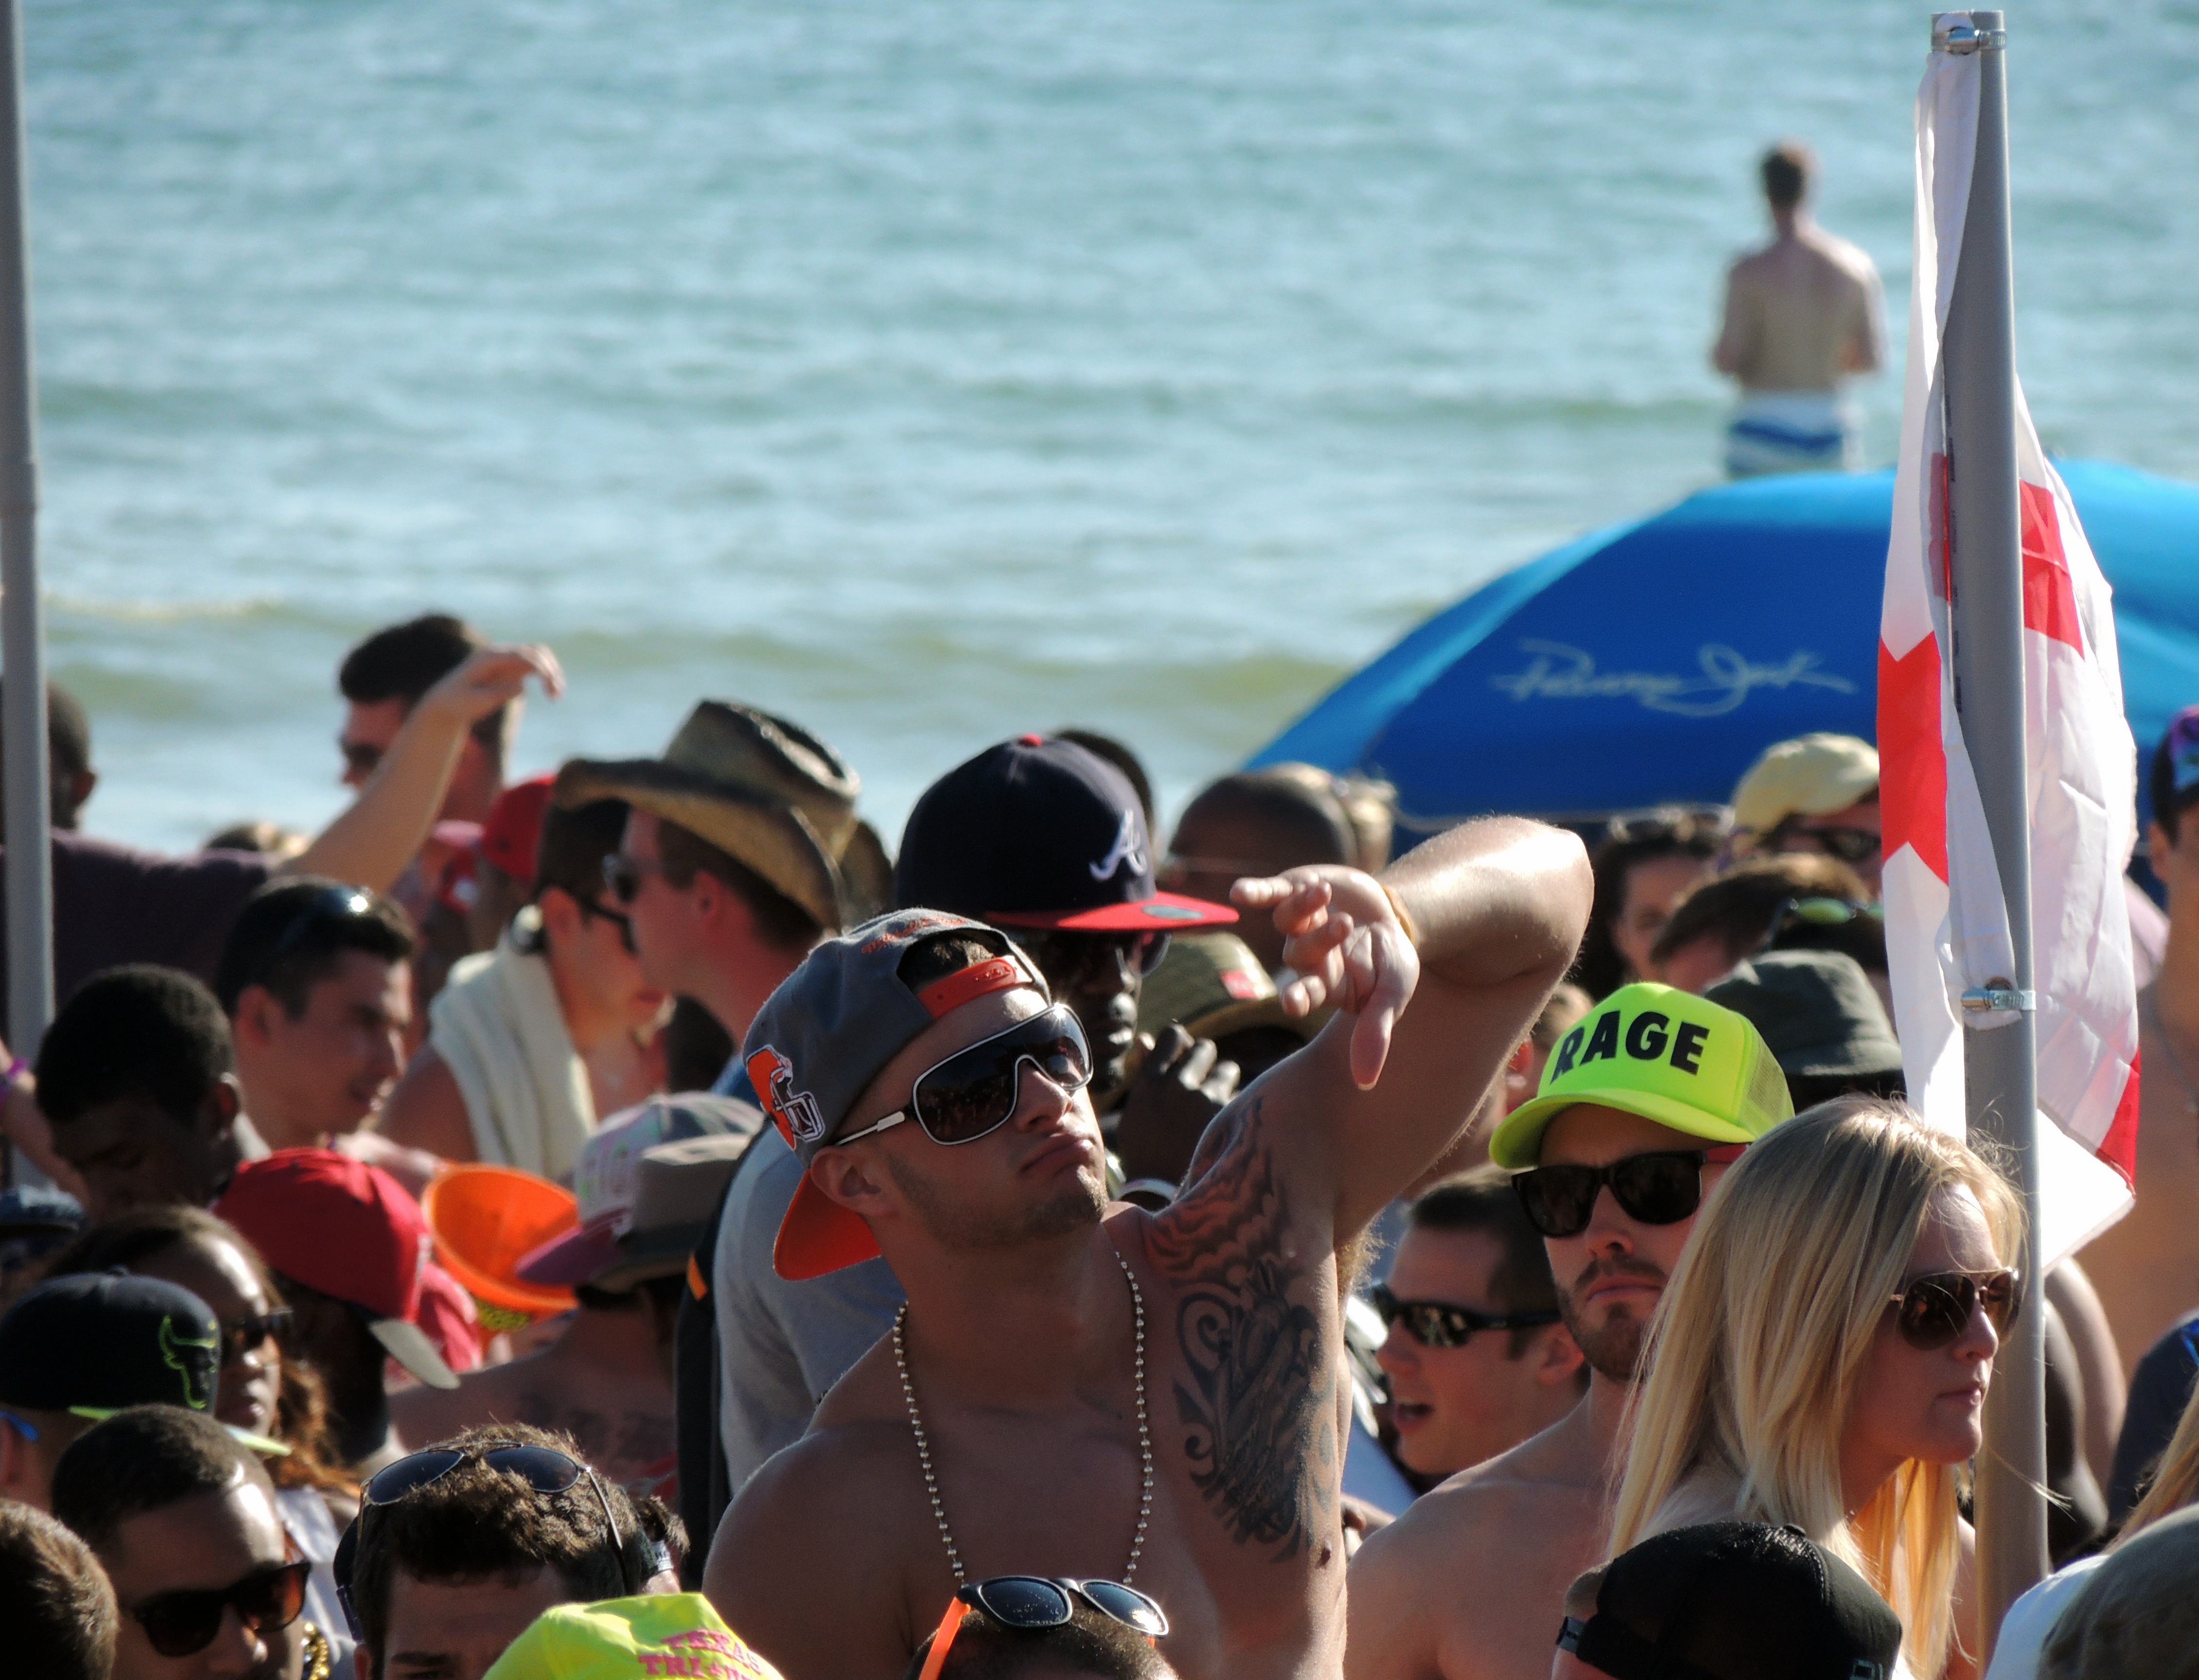
group, boat, crowd, guy, vehicle, dude, california, shirtless, race, boating, party, rowing, beach party, endurance sports, spring break, college kids